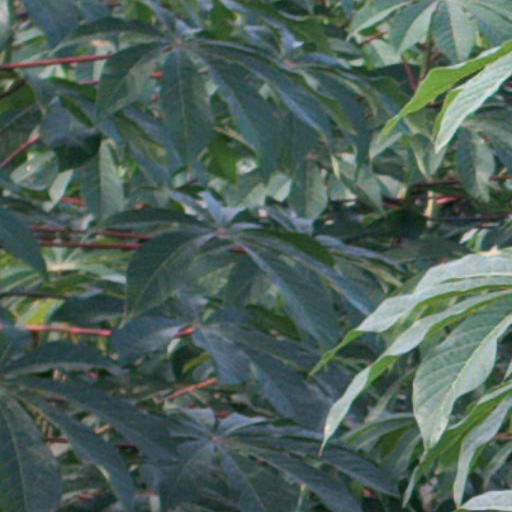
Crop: cassava